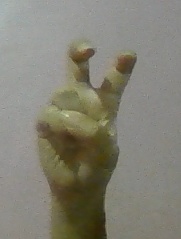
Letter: toot